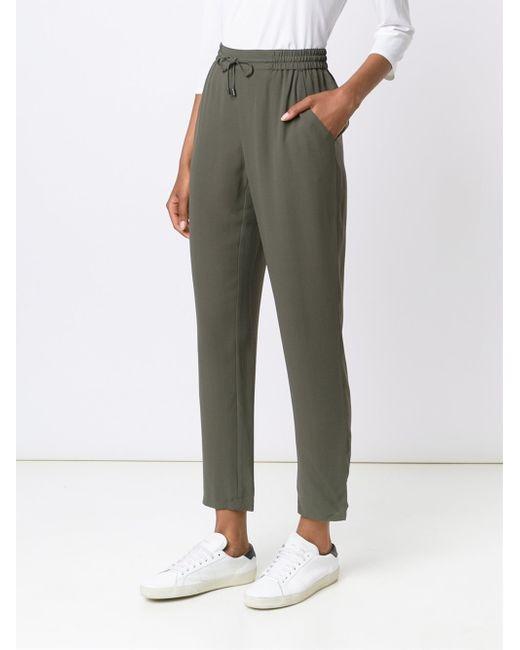
Weißes Hemd mit grauer Damenhose und weißem Sneaker